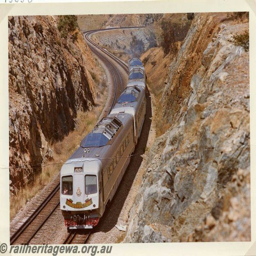
car set in original livery .